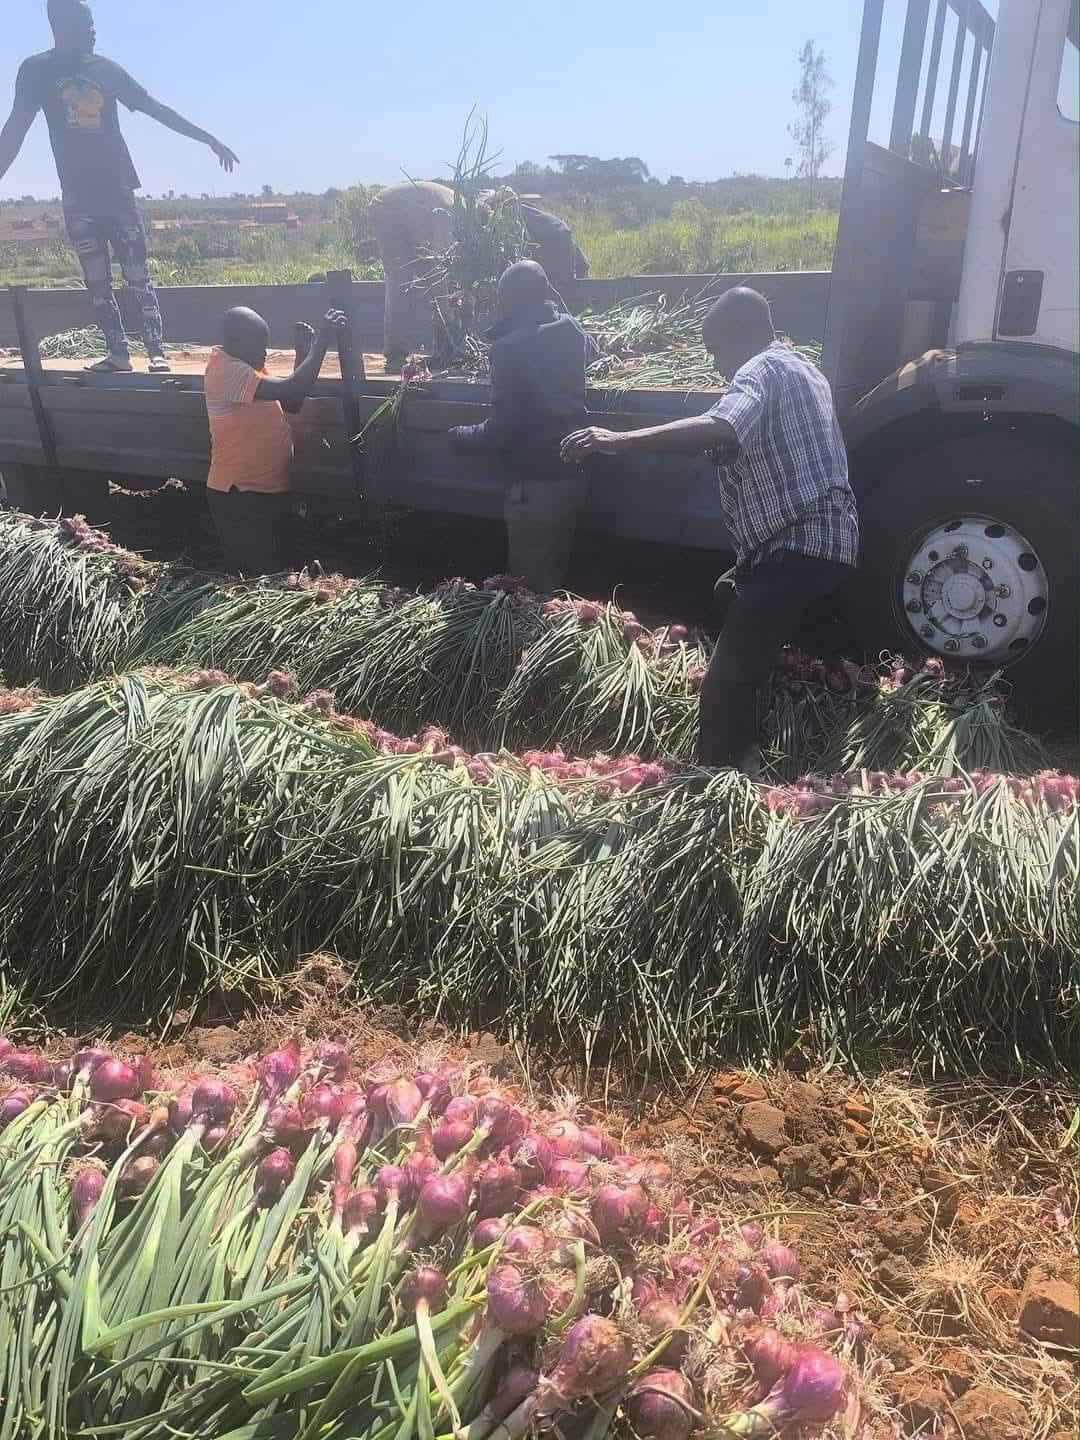
Sehemu ya pembeni katika shamba lililolimwa na kupandwa mazao ya biashara aina ya vitunguu maji, pakiwa pamewekewa mazao hayo ambayo tayari yamekwisha kuvunwa,huku wakulima wakipakia katika gari kubwa, kwa ajili ya kusafirisha kwenda sokoni kuuzwa.